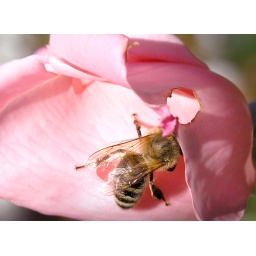
A bee explores the folds of a pink rose in my mom's garden.